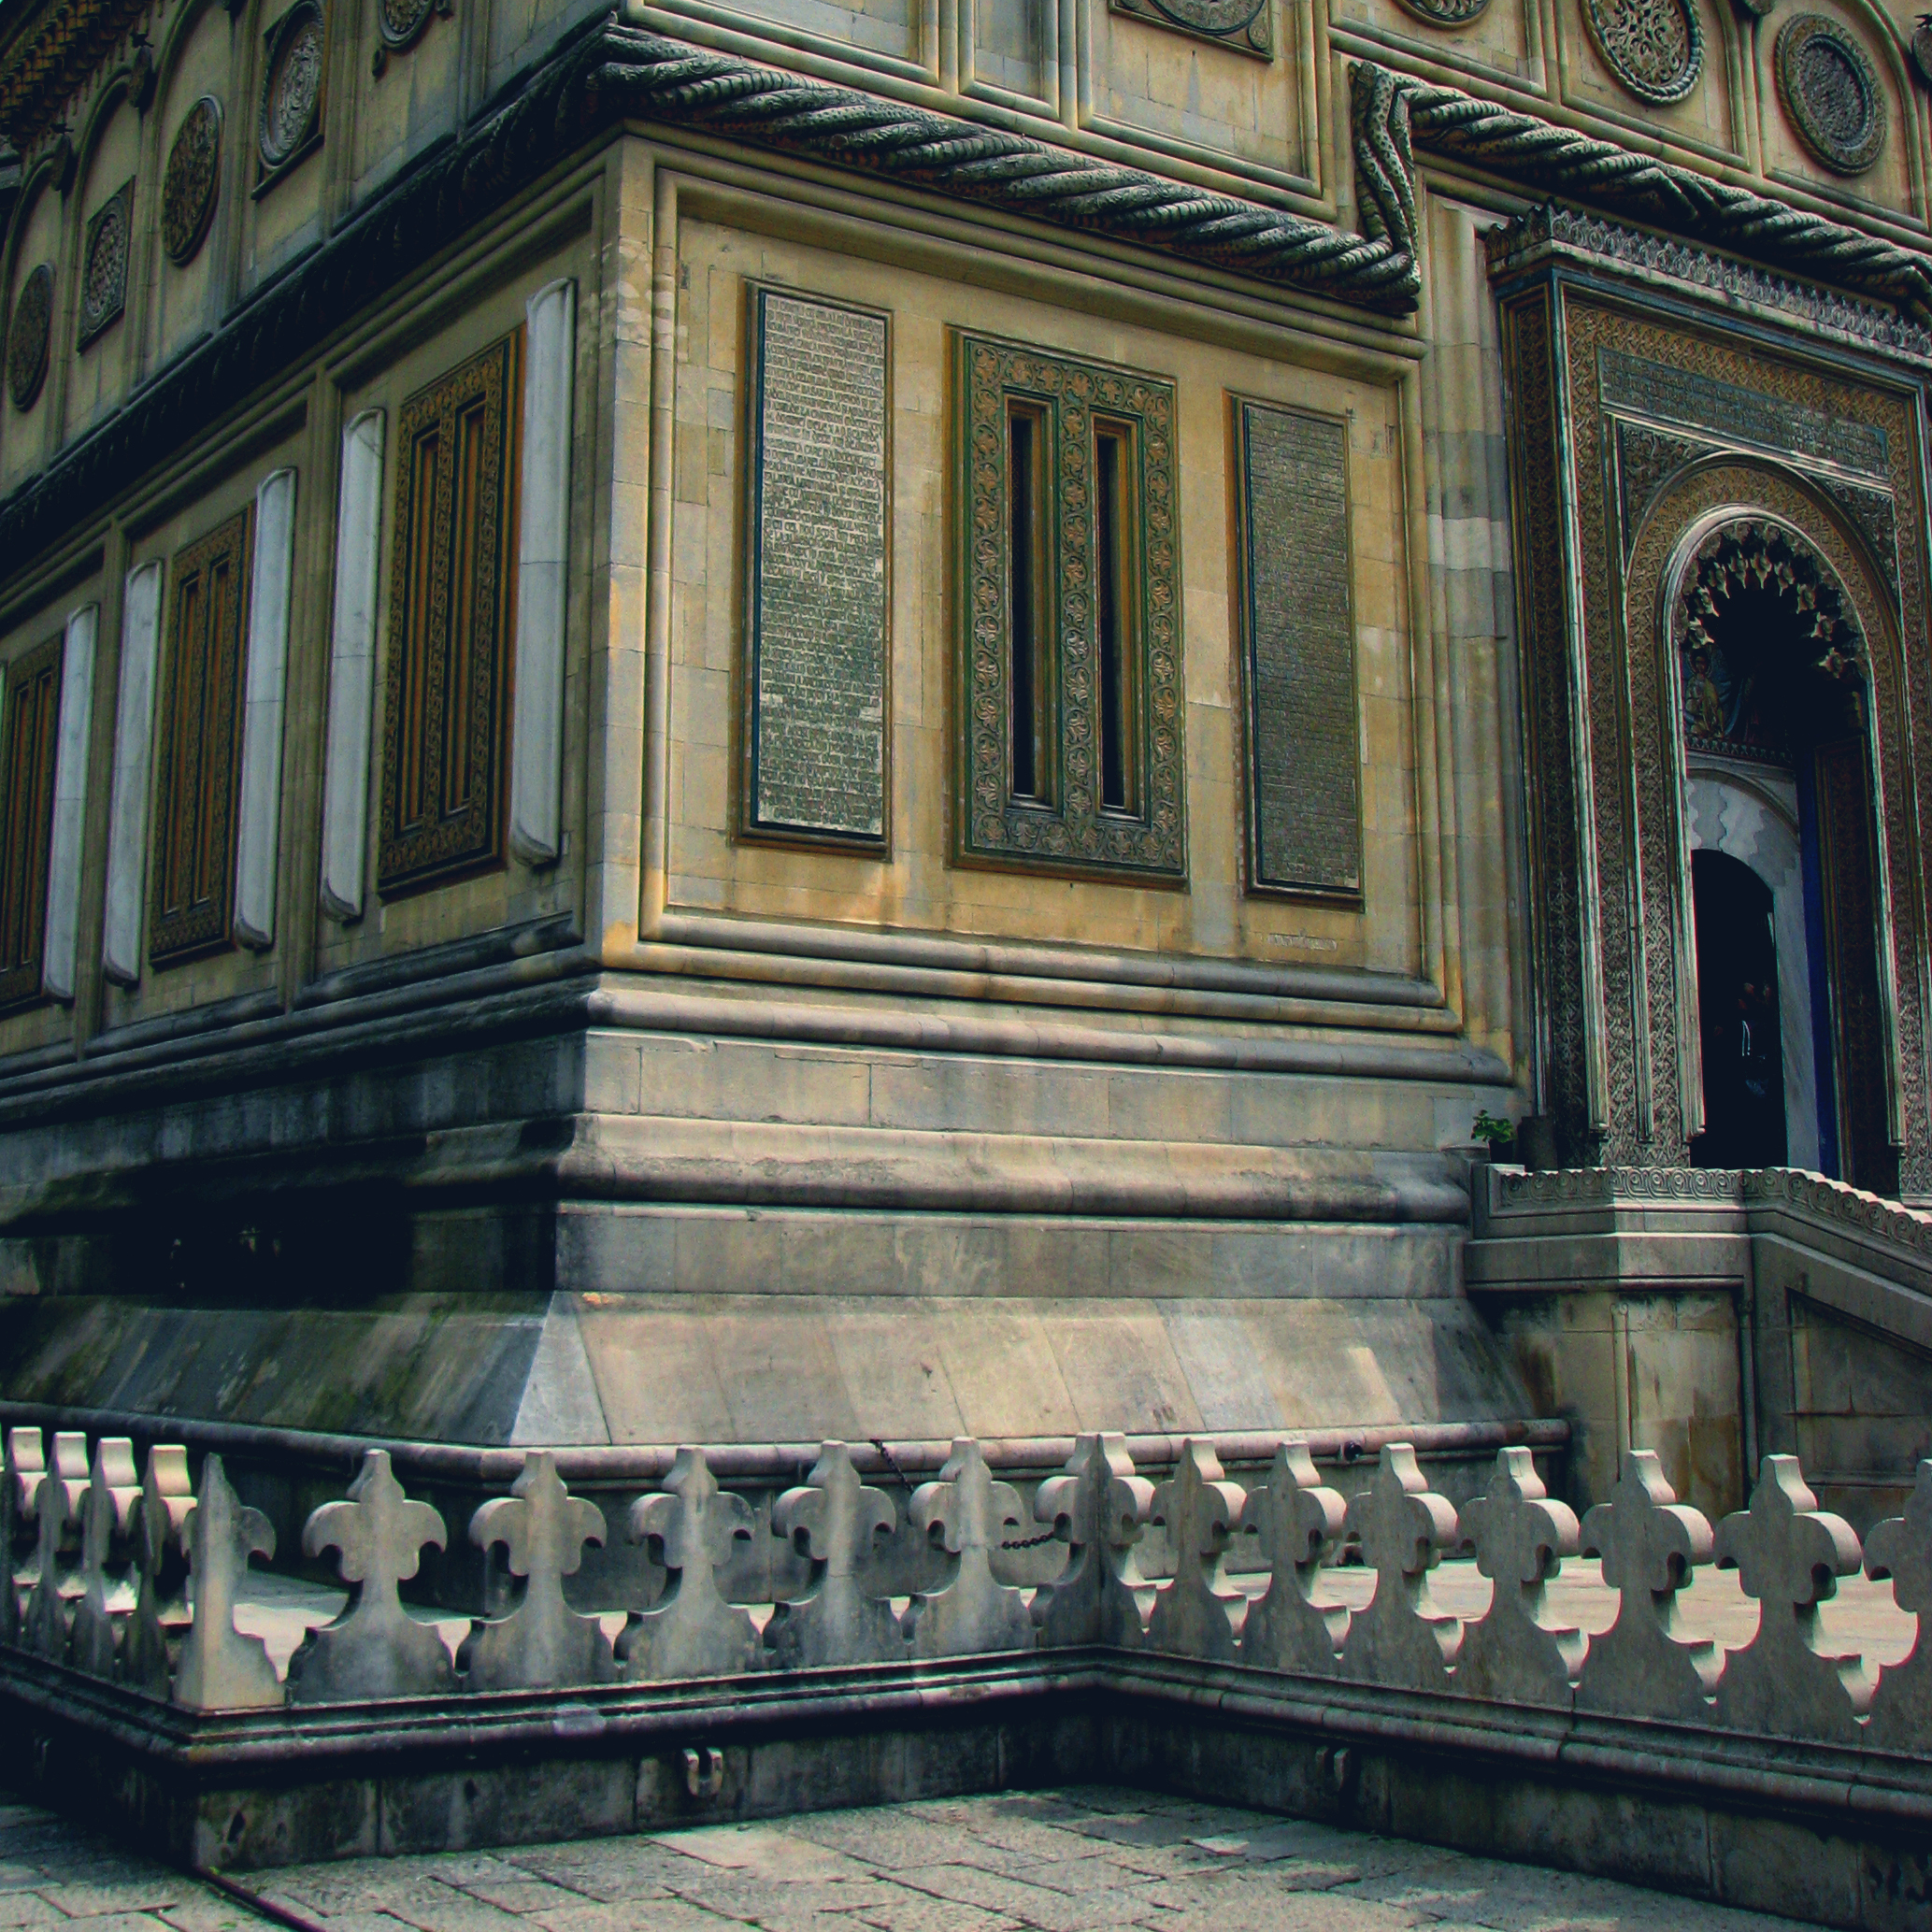
architecture, photography, window, building, palace, monument, photo, arch, religion, landmark, facade, church, cathedral, christian, photos, religious, de, monastery, churches, fotografie, christianity, romana, orthodox, eastern, romania, bor, catedrala, biserica, arhitectura, wallachia, orthodoxy, romanian, ortodoxa, patrimoniu, manastirea, manastire, ortodoxia, ortodoxie, ecclesiastical, bisericeasc, cladire, edificiu, valahia, tararomaneasca, curteadearges, lmiagiima1362801, cre tinism, cre tin, ancient history